Cittanova (Veneto)

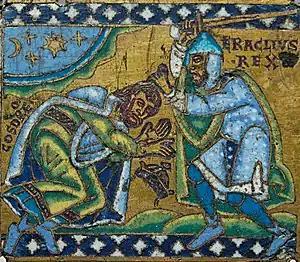
Byzantine depiction of emperor Heraclius cutting off the head of the Sassanid "shah" Khosrow II; Melidissa was renamed "Eraclea" in his honor.

The end of the settlement came with the great flood of 1110, when the Piave changed its course, ending up flowing into the Cavallino and transforming the lands of Cittanova into a malarial swamp. In a short time, nothing remained of the ancient city, except the cathedral of San Pietro, periodically visited on the occasion of religious solemnities by the bishop, otherwise residing in Venice or in one of the nearby monasteries. The diocese was finally suppressed in 1440 and aggregated to the patriarchate of Grado. San Donà passed from the diocese of Cittanova to that of Treviso in 1334.